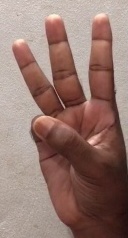
ASL sign: 6